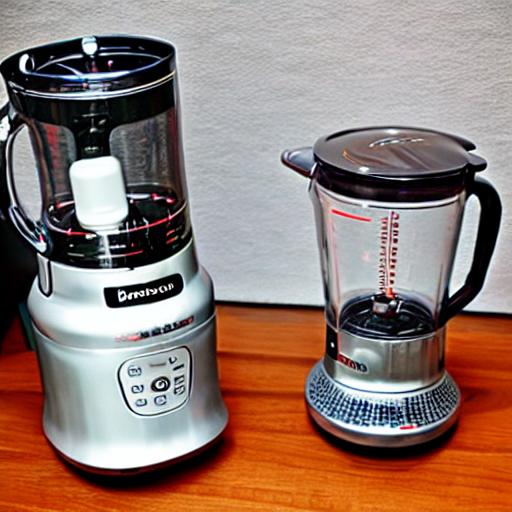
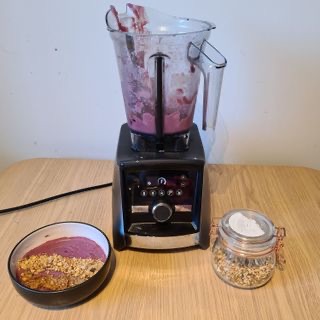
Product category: items_blender
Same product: no